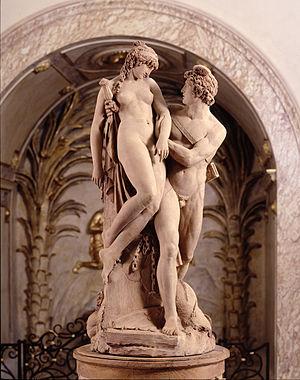
Joseph Chinard, né le 12 février 1756 à Lyon où il est mort le 20 juin 1813, est un sculpteur néoclassique français.